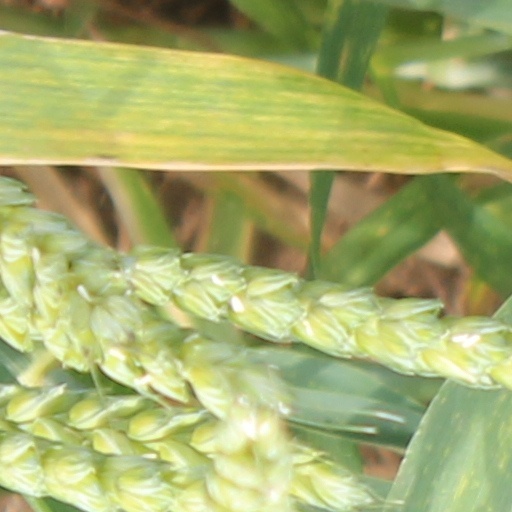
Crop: wheat